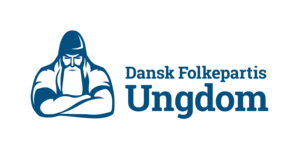
Dansk Folkepartis Ungdom
Logoet for Dansk Folkepartis Ungdom
Dansk Folkepartis Ungdom, stiftet 3. december 1995, er Dansk Folkepartis officielle ungdomsorganisation.